Frederick Verney

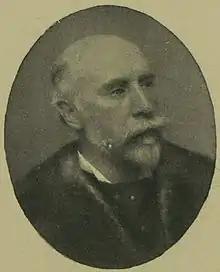
Frederick Verney

Frederick William Verney (26 February 1846 – 26 April 1913) was a younger son of the long-established Verney family of Middle Claydon, Buckinghamshire. He became a Church of England clergyman, a barrister, a Siamese diplomat, and a Liberal Party politician, serving as a member of both the Buckinghamshire and London County Councils, and from 1906 to 1910 as the Member of Parliament (MP) for Buckingham.